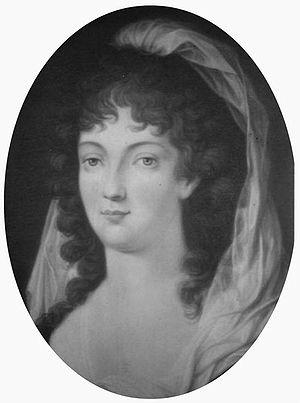
Caroline Philippine de La Motte-Fouqué, né le 7 octobre 1773 à Berlin, morte le 20 juillet 1831 à Nennhausen, près de Rathenow, dans le Brandebourg, est une femme de lettres romantique allemande.